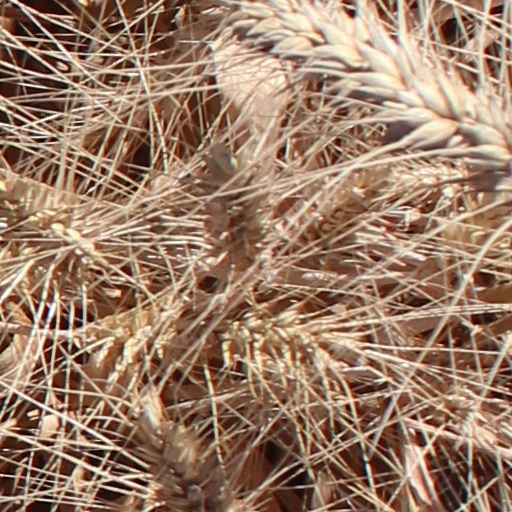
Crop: wheat